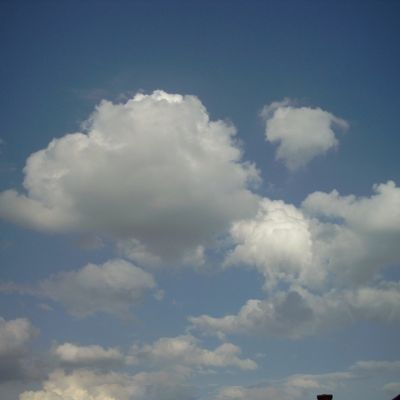
Cloud type: Cumulus (Cu)